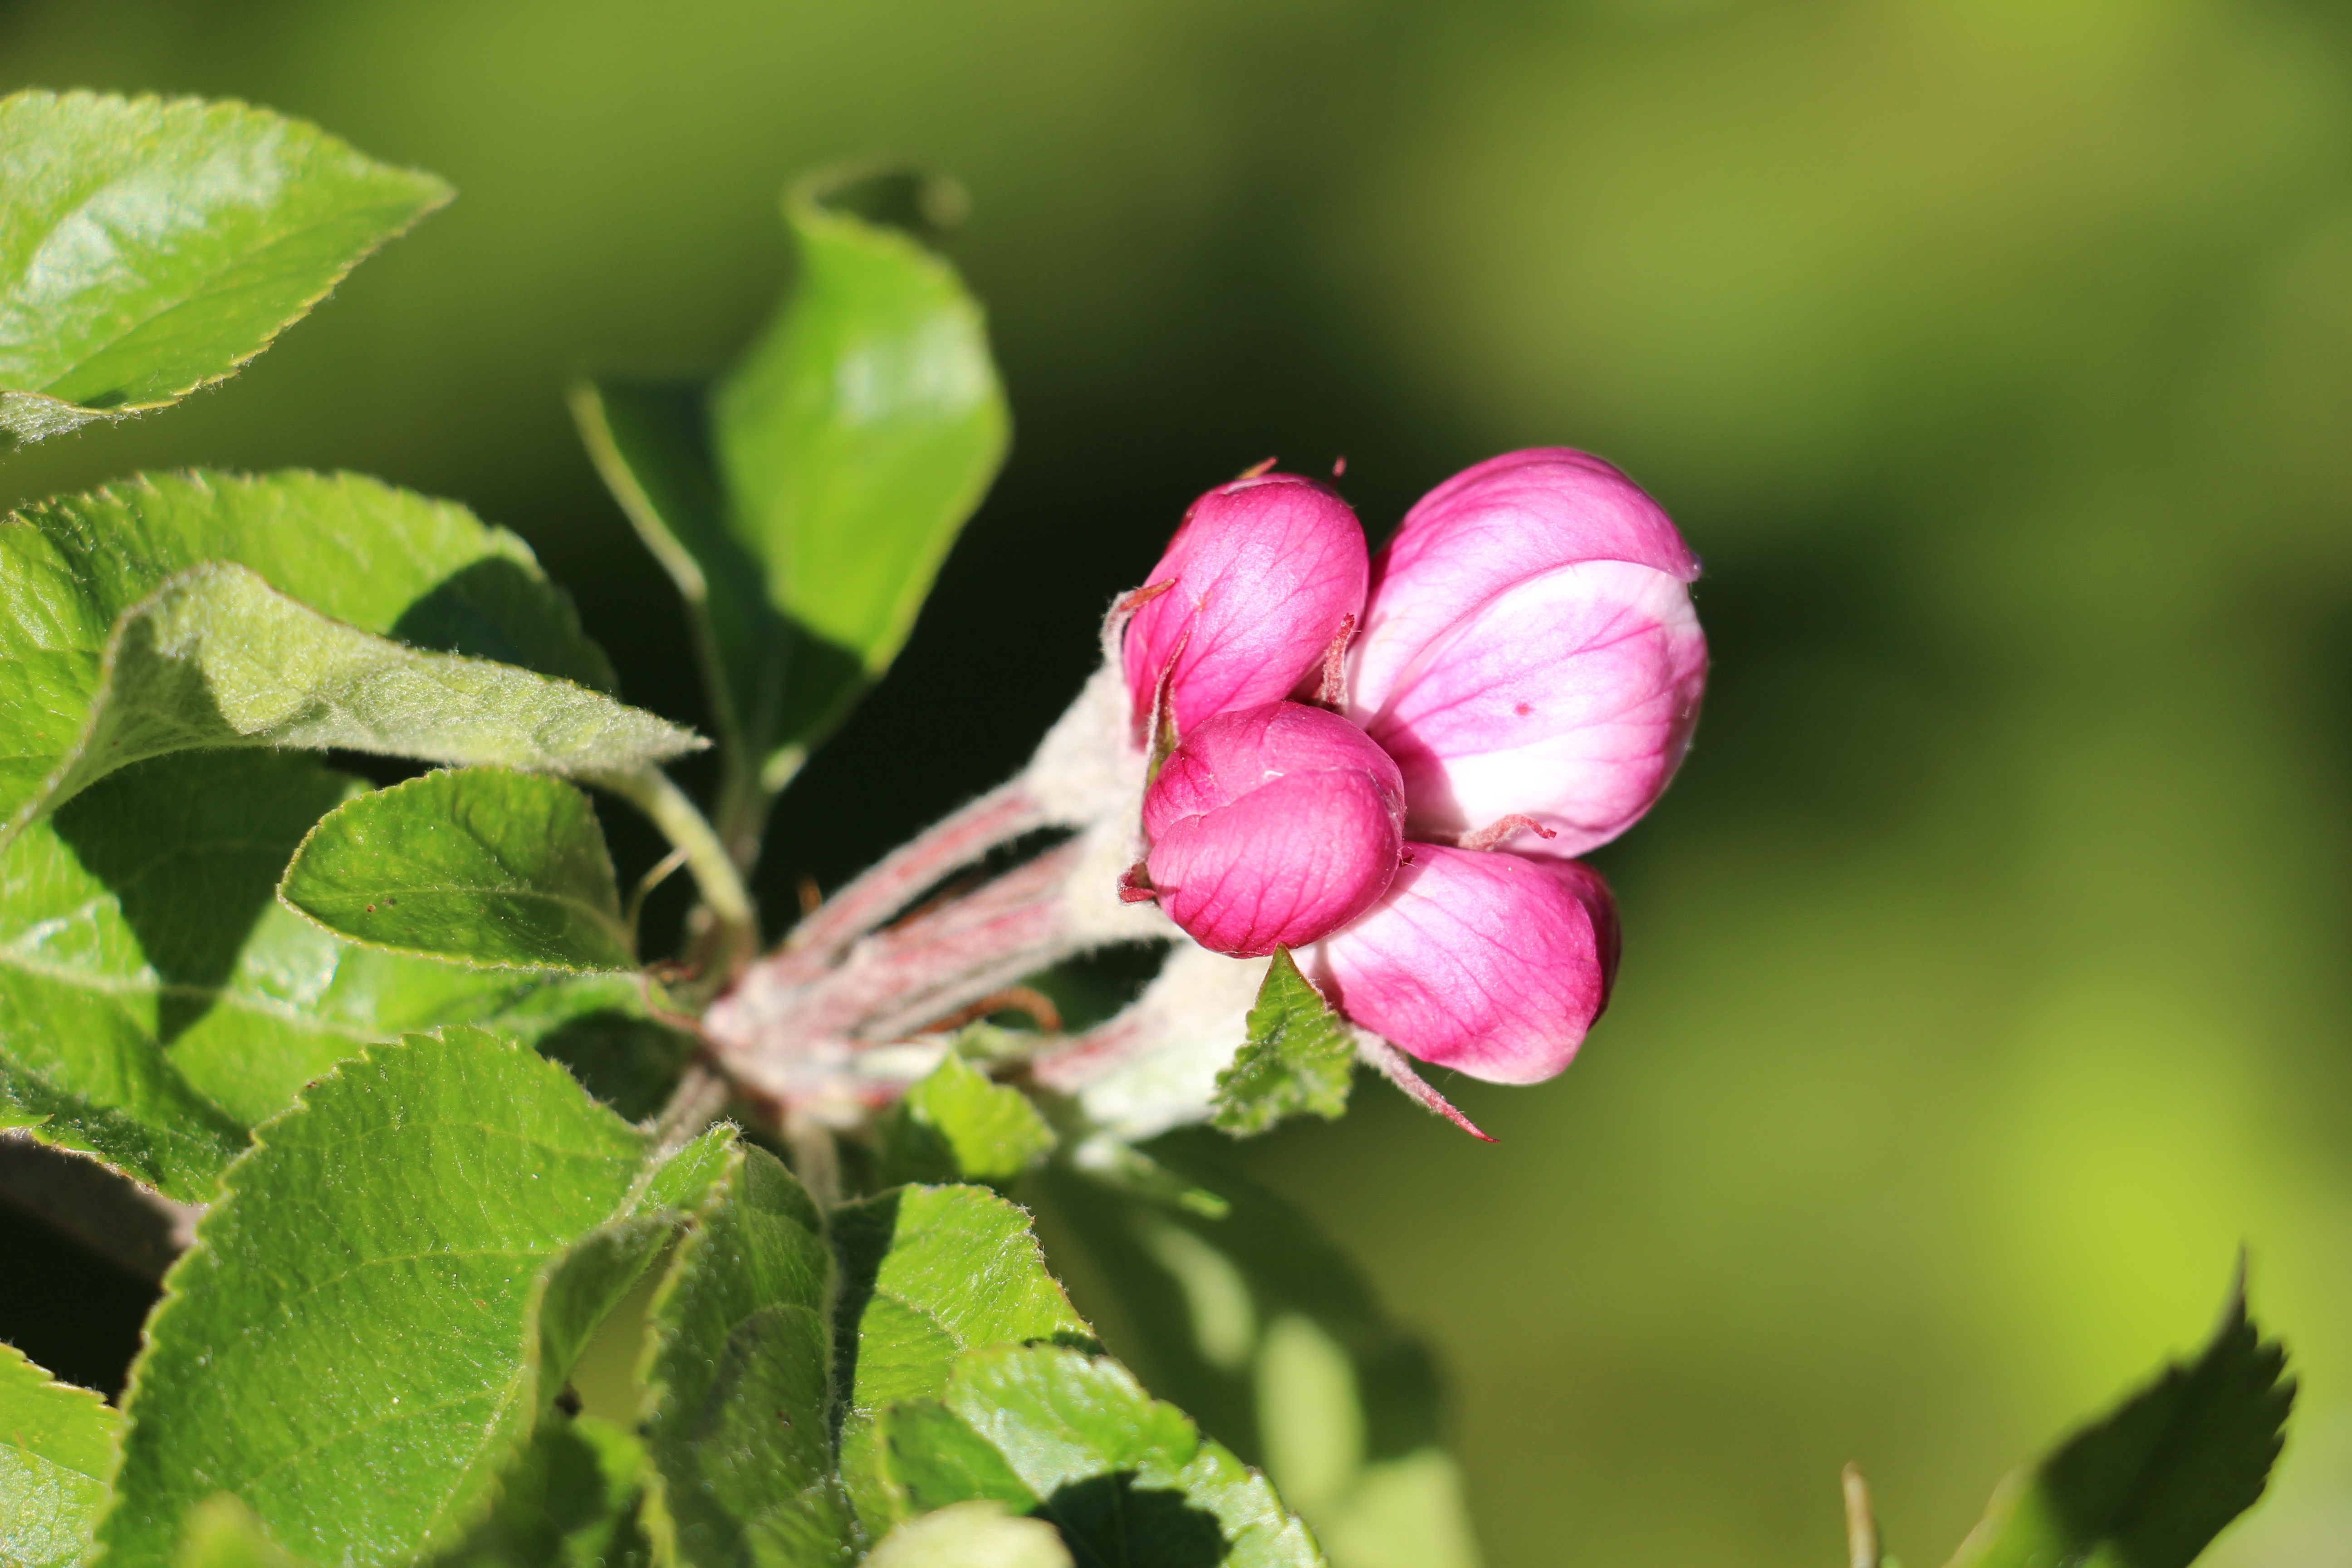
apple, tree, nature, branch, blossom, plant, leaf, flower, petal, bloom, spring, green, produce, botany, pink, flora, wildflower, close up, leaves, shrub, bud, macro photography, apple blossom, flowering plant, rose family, land plant